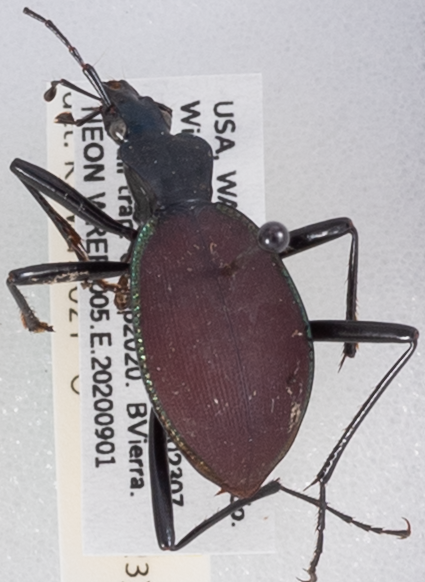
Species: Scaphinotus angusticollis
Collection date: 2020-09-01
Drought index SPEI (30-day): -0.62
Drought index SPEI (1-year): -0.8
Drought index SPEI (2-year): -2.09